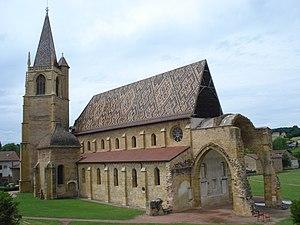
La Bénisson-Dieu est une commune française située dans le département de la Loire en région Auvergne-Rhône-Alpes.
Cet article recense les monuments historiques de France classés en 1840, la première protection de ce type dans le pays.